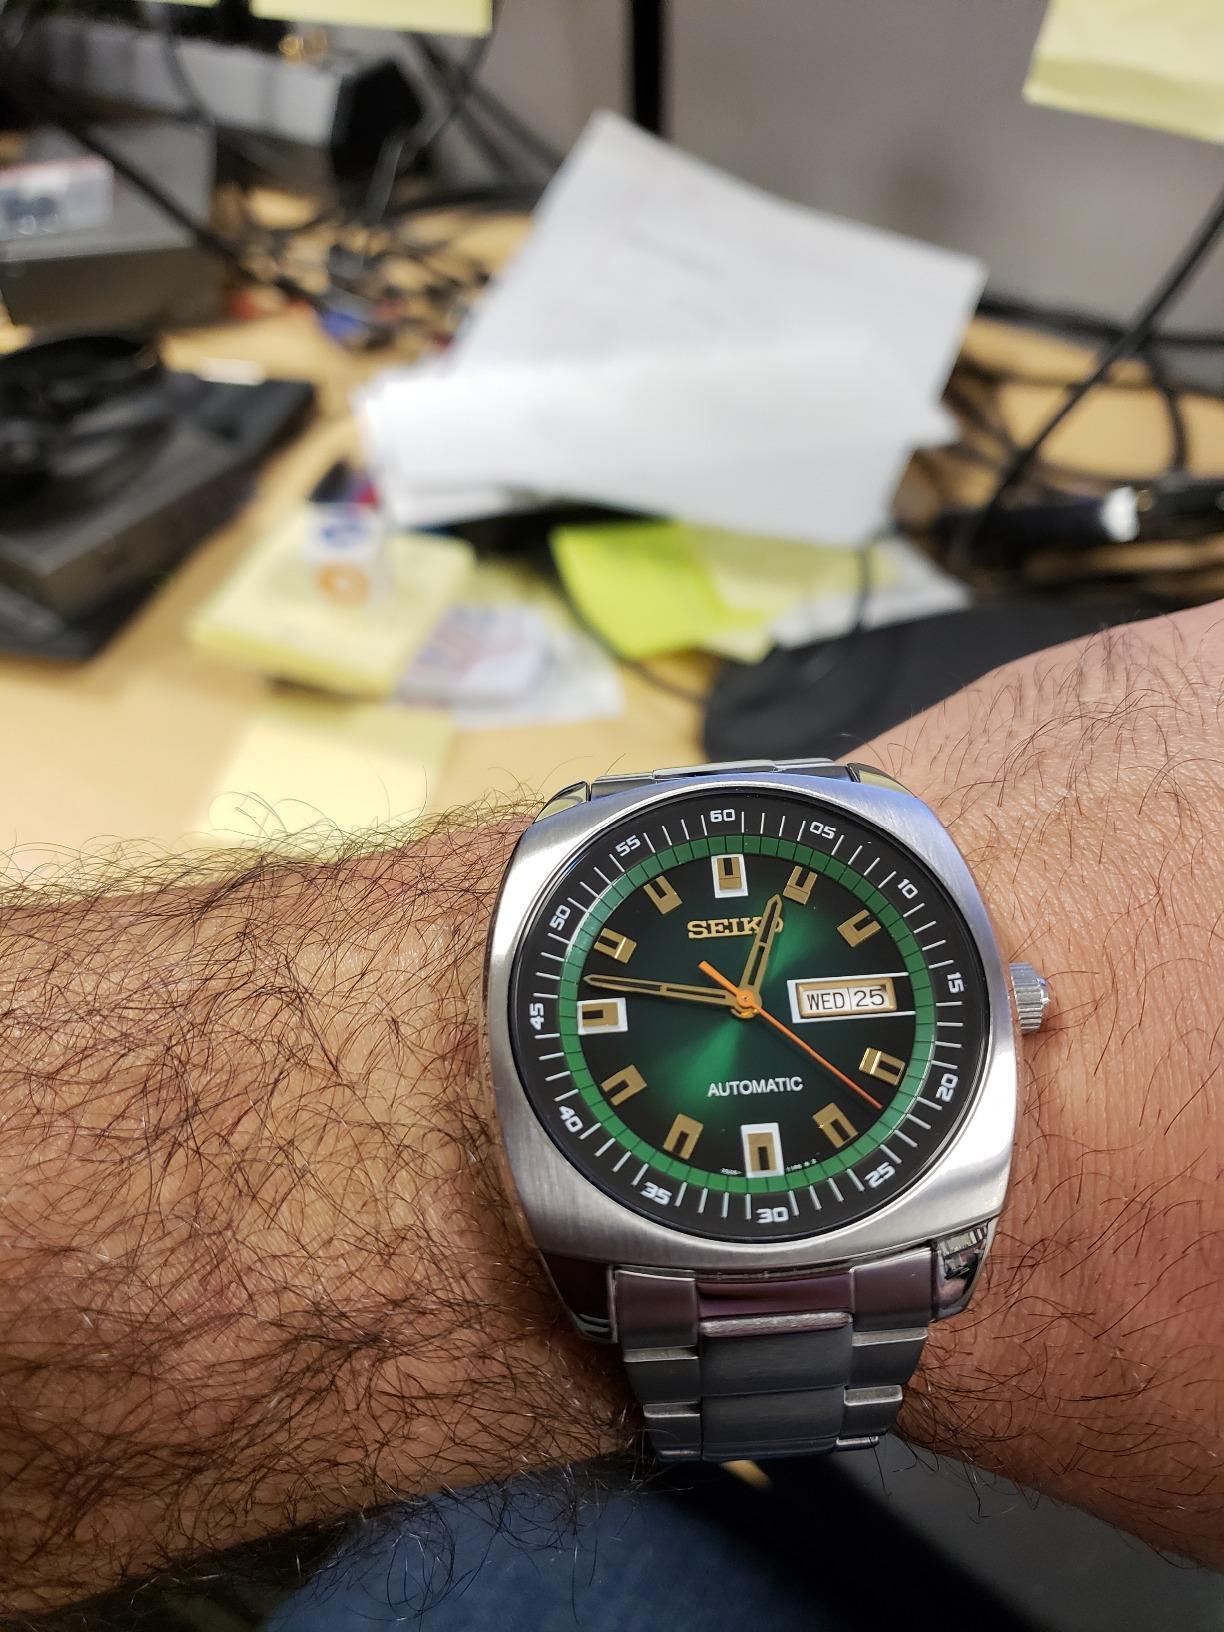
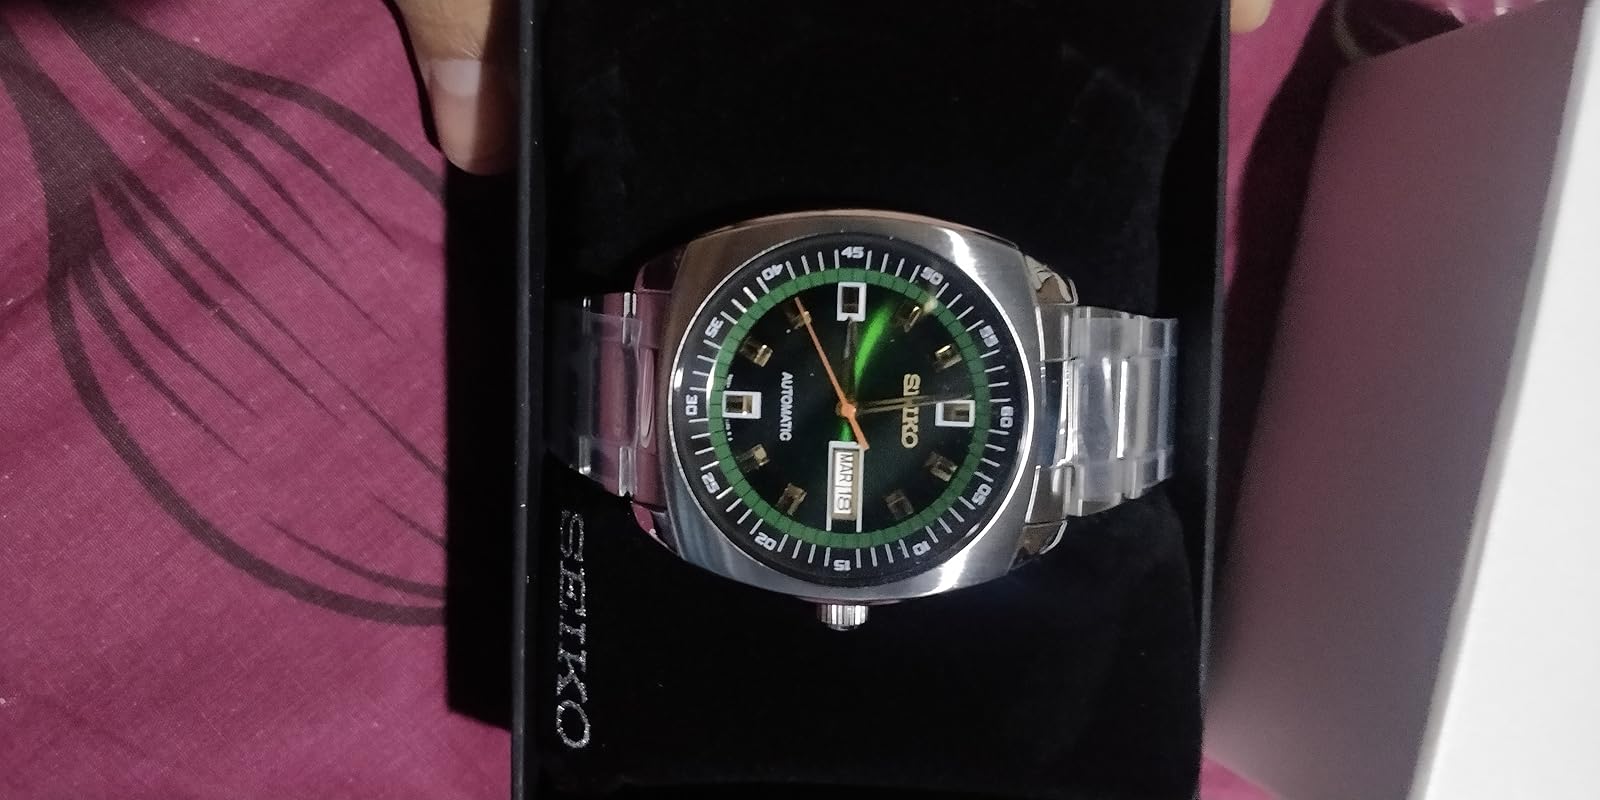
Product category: accessories_watch
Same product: yes